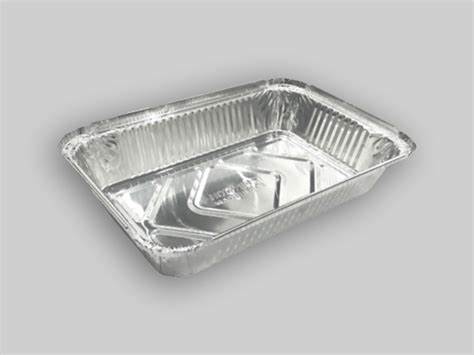
Waste category: metal